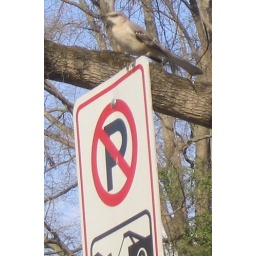
This mockingbird was perched on a no parking sign in the Queens section of Charlotte, on a street by Queens College.